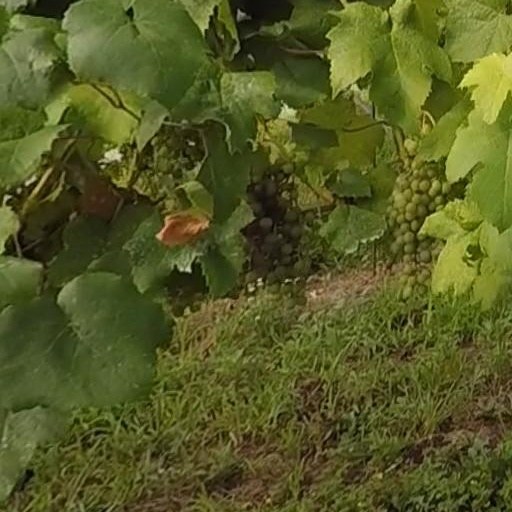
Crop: grape